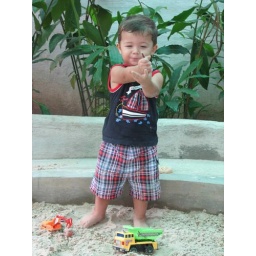
Here's Owie having fun in the sand box at this cute outdoor French cafe! Yes in Cambodia.